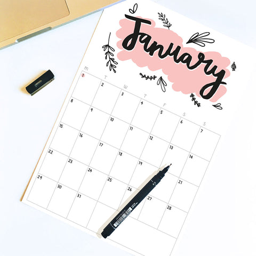
photo of the calendar on the month january